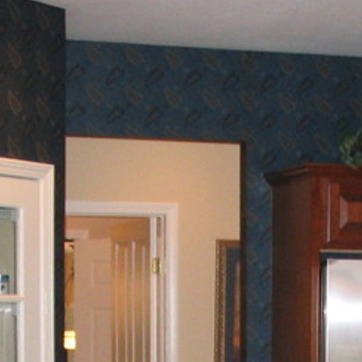
Material: painted